Azerbaijan–Russia relations

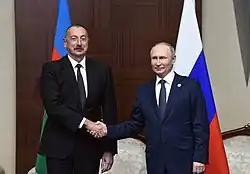
Azerbaijani President Ilham Aliyev meeting with Russian President Vladimir Putin on 13 October 2022

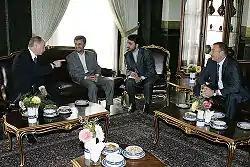
Vladimir Putin, Mahmoud Ahmedinejad and Ilham Aliyev.

Russia has an embassy in Baku, and Azerbaijan has an embassy in Moscow and consulate-general in Saint Petersburg. Azerbaijan also announced that it will open another consulate-general in Yekaterinburg. There are more than half a million Azeris in Russia as well as a notable diaspora of Russians in Azerbaijan, which is the largest Russian diaspora in the region. President of Russia Dmitry Medvedev stated that the peoples of Russia and Azerbaijan were tied with "closest friendship and trust links". Relations between the two countries remain friendly and close but there are numerous disagreements such as in the first Nagorno-Karabakh War, the South Ossetian-Abkhazian conflict, and the legal status of the Caspian Sea. Azerbaijan supported Russia on the Chechnya issue and closed the office of Chechen rebel president Aslan Maskhadov's representative in Baku, as they faced a possible separatist movement by Lezghins (Lezgistan). Some analysts argued that Russia was neutral and somewhat supported Azerbaijan in the Karabakh conflict in the beginning of the 1990s until Elchibey's nationalist government took office, which caused Russia to sign many military agreements with Armenia. These actions, along with the memory of Black January in 1990 during the dissolution of the Soviet Union, are sources of distrust of Russia in Azerbaijani society, mainly among nationalists. According to a poll taken in 2007, about of 80% of Azeris approved of the friendship with Russia. After the 2008 war with Georgia, this number dropped to 52%. Russophobia had never been common in Azerbaijan and the government is also strongly committed to protecting the rights of ethnic Russians in Azerbaijan, but hostility exists toward Russians who are married to or otherwise connected with Armenians. Azeris often face discrimination in Russia because of the common "Caucasophobia" that arose after the Chechen Wars, as it is believed Russians cannot differentiate between Azerbaijanis and other Caucasian nationalities.